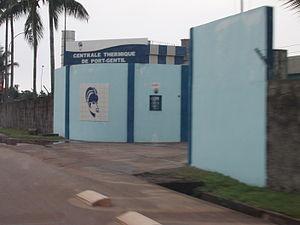
La Société d'énergie et d'eau du Gabon, société privatisée depuis 1997, détenue à 51 % par le groupe français Veolia Eau et à 49% par l'état gabonais, des investisseurs privés du Gabon et des salariés de l'entreprise, détient le monopole de la distribution d'eau et d'électricité au Gabon.
Port-Gentil est une ville du Gabon et le chef-lieu de la province de l'Ogooué-Maritime, la deuxième ville en nombre d’habitants. Située sur l'île Mandji, à 144 km au sud-ouest de Libreville, elle a été nommée du nom d'Émile Gentil.
À l'époque contemporaine, l'économie du Gabon a d'abord reposé sur l'exploitation de ses richesses en bois avant de laisser une place prépondérante au pétrole et aux minerais ; cette prégnance en fait le prototype africain de l'état rentier. La baisse de la production — le pic pétrolier ayant été atteint en 1997 — et sa dépendance aux fluctuations des cours mondiaux du pétrole, du bois et du manganèse incitent le pays à tenter de diversifier son économie.